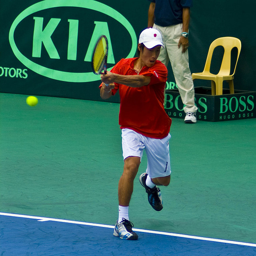
A male tennis player hitting a ball with the racket
A tennis player hits the tennis ball while playing a match.
There is a tennis match that is going on
a man is swinging a tennis racket at a game
a man on a tennis court  holding a racket